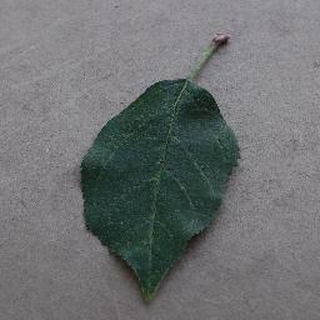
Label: healthy_apple